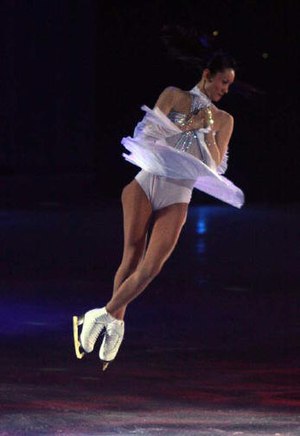
Keplers love / Udledning / Keplers anden lov
skøjte
Keplers love er tre love fremsat af den tyske astronom Johannes Kepler. De er hovedsagelig baseret på Tycho Brahes omfattende og nøjagtige observationer af planeterne i Solsystemet og beskriver, hvordan planeterne bevæger sig i deres baner omkring Solen. De tre love lyder: